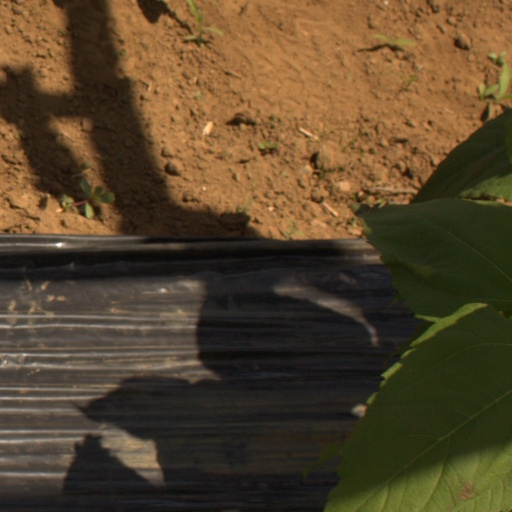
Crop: Jerusalem artichoke